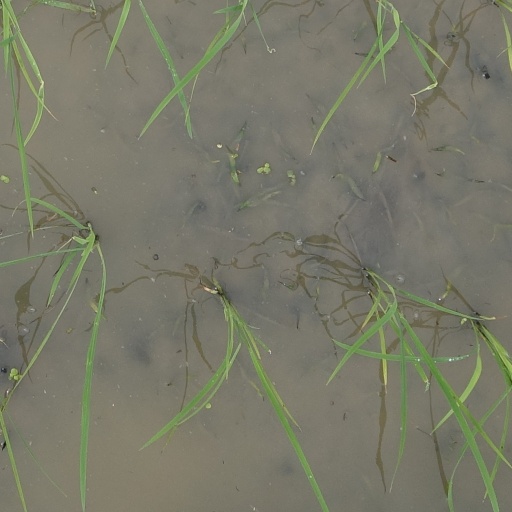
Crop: rice